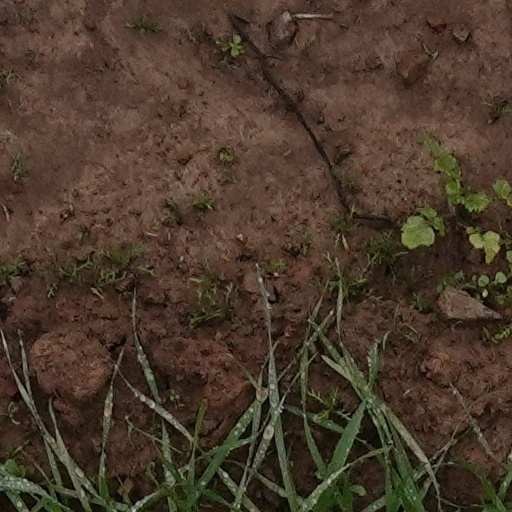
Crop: wheat